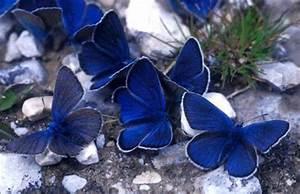
butterfly